Pioneer Zephyr

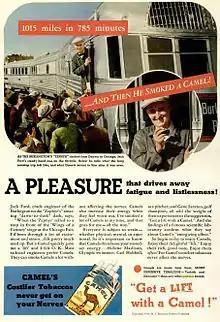
A cigarette ad showing the train and describing the record-breaking run

After its naming in Philadelphia, the train was taken on a three-week promotional tour of cities in the Northeast and Midwest. The train was open for viewing in several cities, with 24,000 people viewing it in Philadelphia, 50,000 in Rochester, New York, and more than 109,000 viewing it in New York City. In early May 1934, the train was driven back westward over the Pennsylvania Railroad's mainline to Chicago, and some parallel routes, exceeding several times. At its stop in Dayton, Ohio, another 20,000 people viewed the train, and a "never-ending procession of visitors" viewed it on its stop in Indianapolis. It was then driven toward Denver for its last display in preparation for its next big promotion. It made additional promotional stops in other cities along the route, including Lincoln, Nebraska, where 21,000 people viewed the train. The tour stopped in 46 cities and had almost 485,000 people view the train at its many stops.